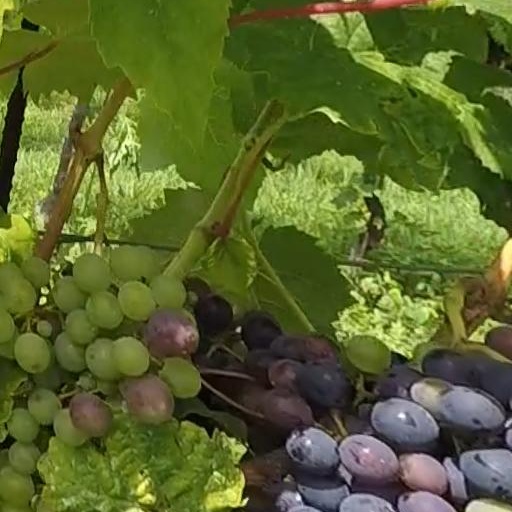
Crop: grape